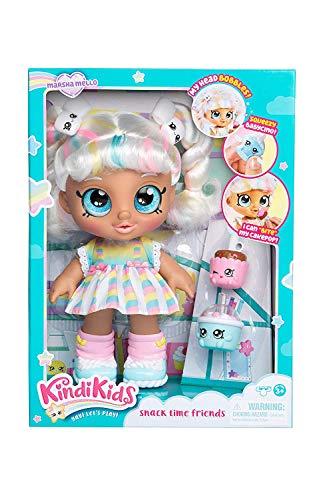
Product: Kindi Kids Snack Time Friends, Pre-School 10 inch Doll
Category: Toys & Games | Dolls & Accessories | Dolls
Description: Meet marsha Mello and discover the world of Kindi Kids and their rainbow kindi.
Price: $24.84
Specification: ProductDimensions:6.5x4.2x11.5inches|ItemWeight:15ounces|ShippingWeight:2pounds(Viewshippingratesandpolicies)|ASIN:B07NSTW7BT|Itemmodelnumber:50009|Manufacturerrecommendedage:36months-15years